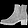
Label: Ankle boot